Manitoba Hockey Association

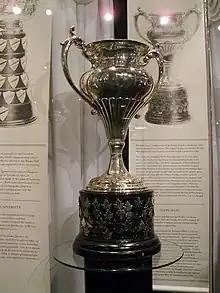
Silver bowl trophy with two large handles, mounted on a black plinth.

In January 1914, the league debated whether players from leagues from elsewhere in Manitoba and Northwestern Ontario were eligible to be a reserve player. Debate focused on whether these leagues were an equal level of senior hockey, or a lower level of intermediate hockey. The issue was temporarily resolved by asking permission from the other league for the player to be a reserve in another league. The issue resurfaced again in the national playoffs for the Allan Cup. Trustees for the cup struggled to determine player eligibility since there was no authoritative national body to classify leagues by the level of play, and determine who was a senior level player compared to an intermediate level player. The Monarchs won the regular season title and were chosen to defend the first challenge for the 1914 Allan Cup on behalf of the league. When Allan Cup trustee William Northey ruled that Dick Irvin of the Winnipeg Strathconas was ineligible to compete, the Monarchs refused to defend the Allan Cup. Marples considered the Strathconas to be a reserve team for the Monarchs and that the decision was unfair to his team. After three days of negotiating, the Monarchs agreed to play without Irvin in a one-game Allan Cup challenge versus the Kenora Thistles, instead of the customary two-game series decided on total goals scored. The Monarchs won versus the Kenora Thistles, then lost the second Allan Cup challenge in a one-game final to the Regina Victorias.